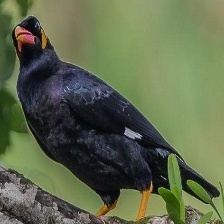
Species: ENGGANO MYNA
Scientific name: GRACULA ENGANENSIS